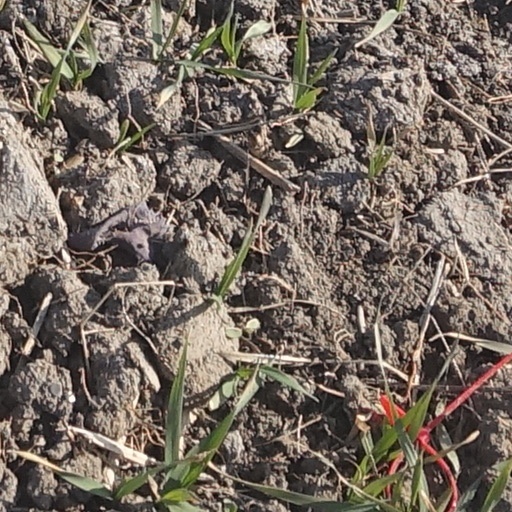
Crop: wheat